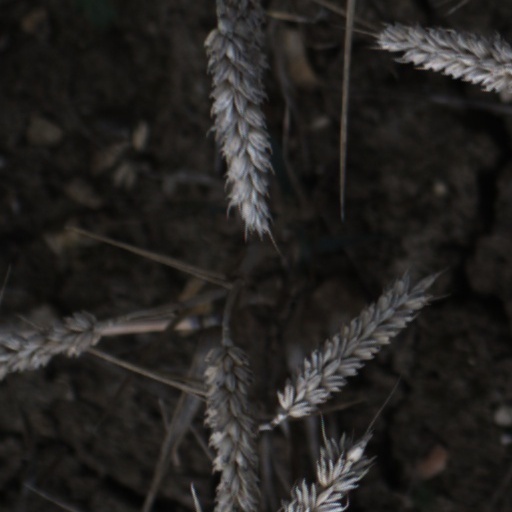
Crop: wheat